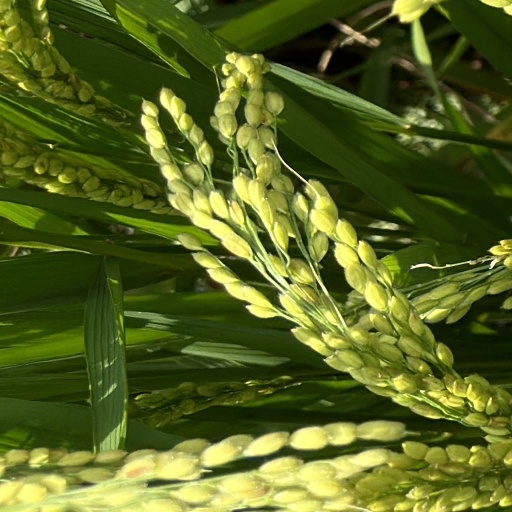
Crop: rice